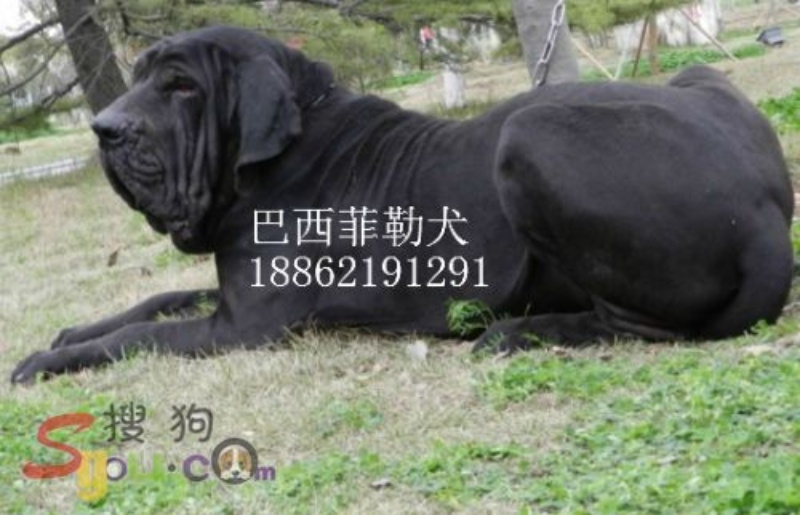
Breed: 220-n000032-Fila_Braziliero